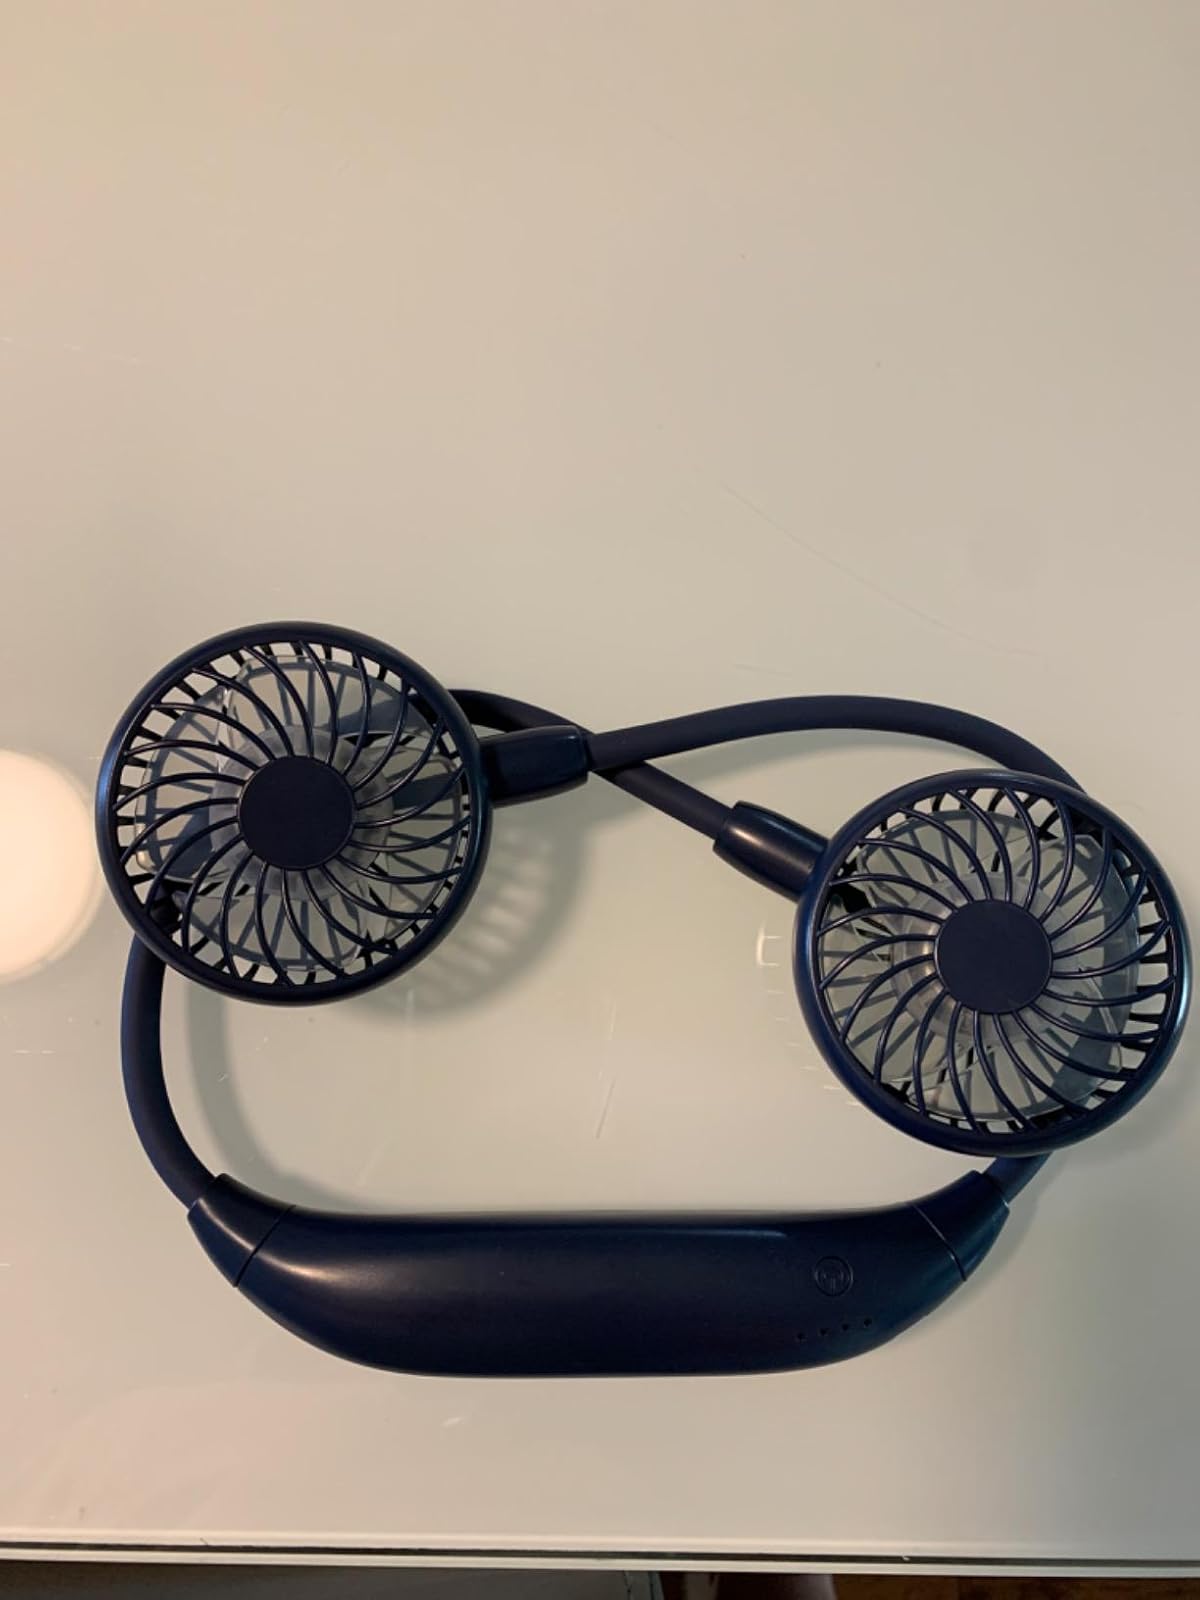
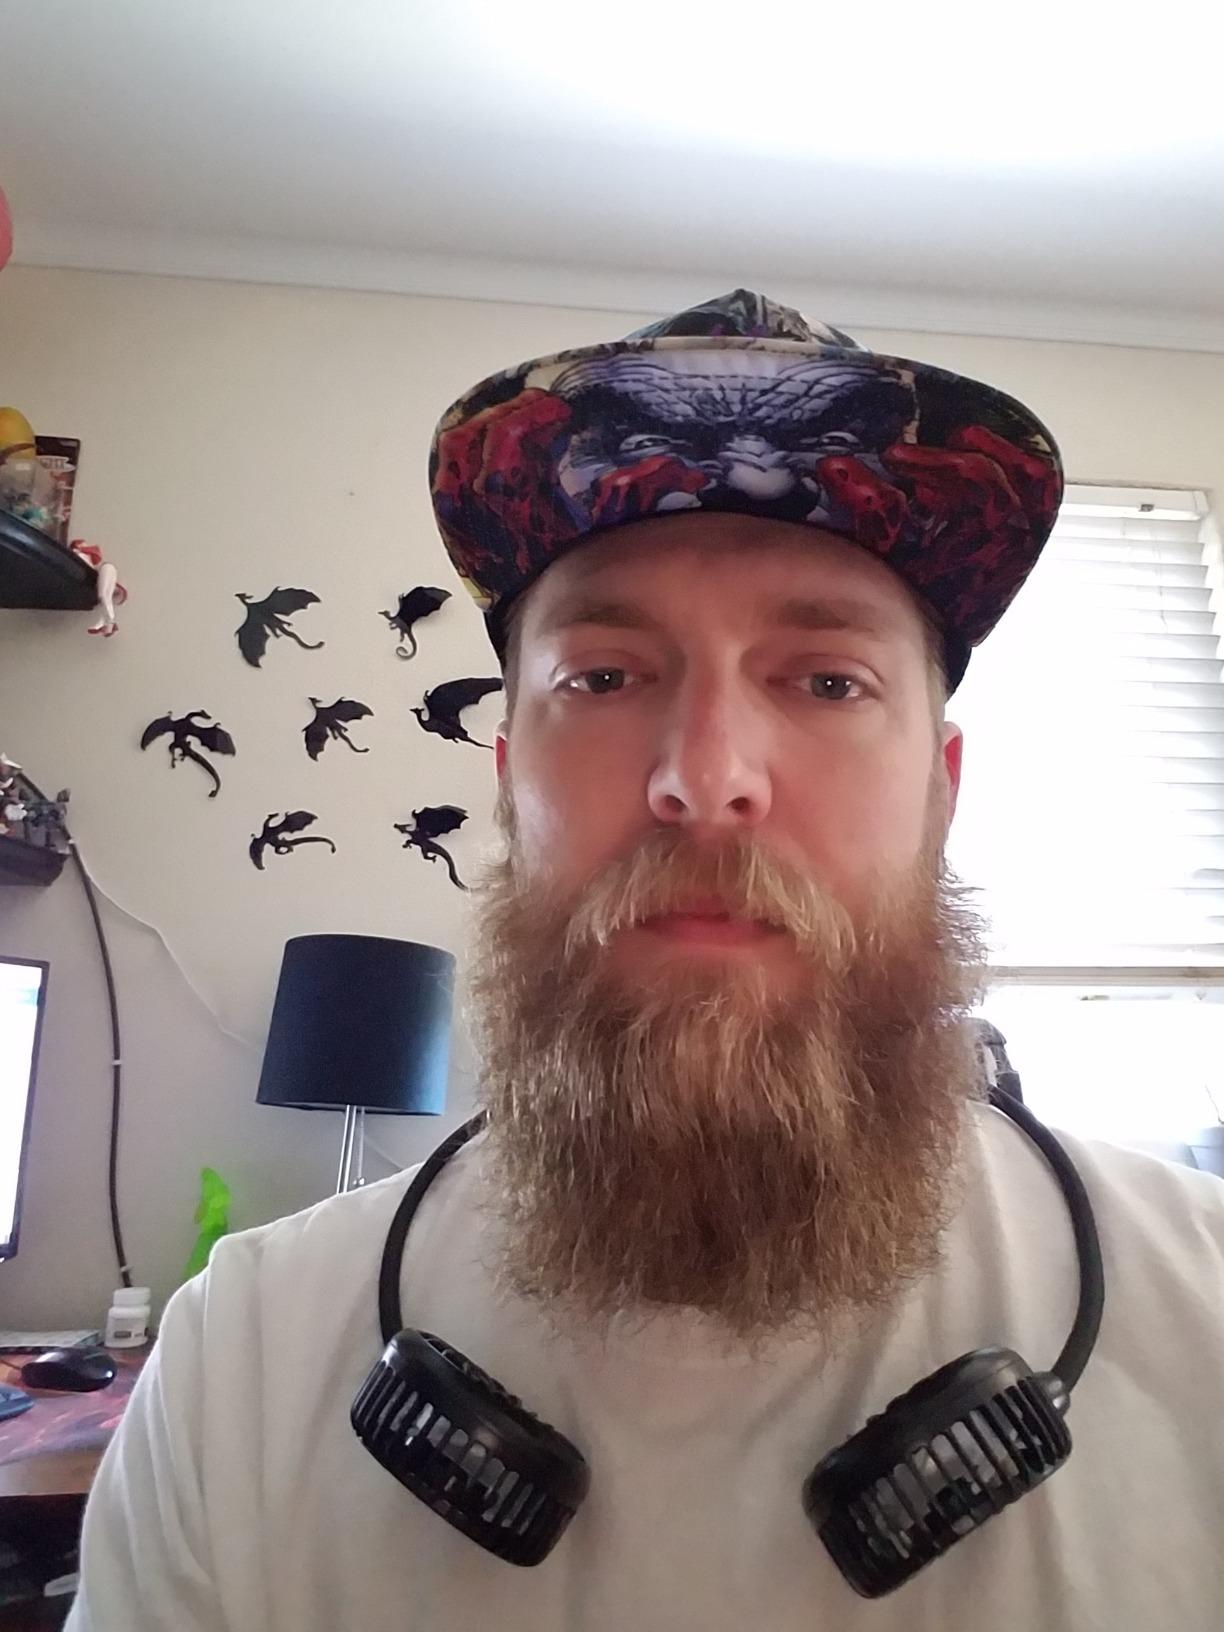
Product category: fan
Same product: no